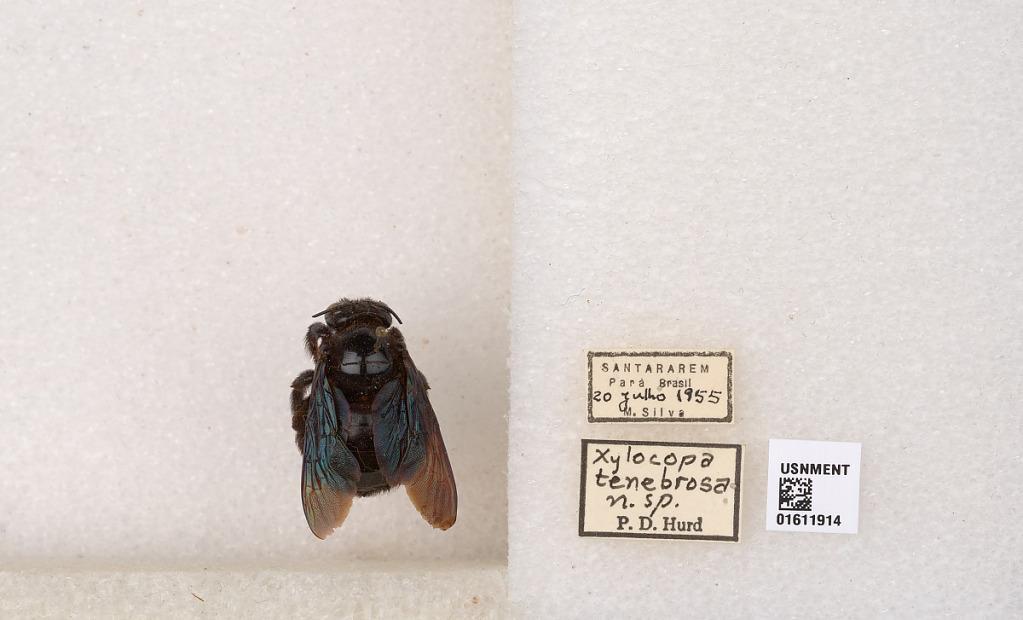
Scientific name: Xylocopa
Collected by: R. Carvalho
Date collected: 1955-7-20
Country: Brazil
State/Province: Para
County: Santarem
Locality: Santarem
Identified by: Hurd, P. D.